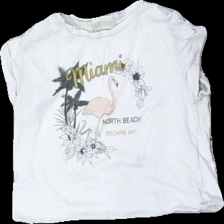
View: front
Type: T-shirt
Category: Children
Brand: High Mountain
Colors: White, Pink, Black, Multicolor
Material: 63% cotton, 37% polyester
Pattern: Other
Cut: Regular, C-collar
Size: 134
Season: All
Stains: Minor
Price range: <50
Recommended usage: Export